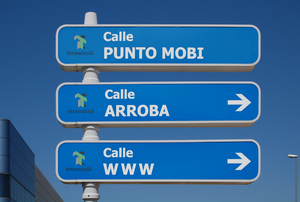
Panneaux de signalisation avec des terminologie informatique à Alcalá de Henares (Communauté de Madrid - Espagne).